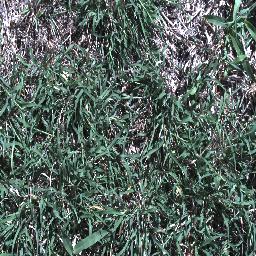
Label: negative